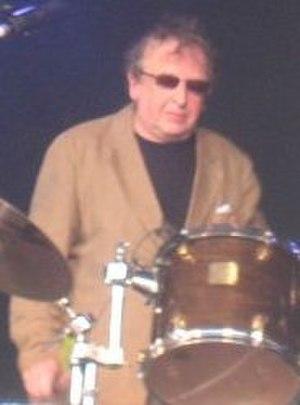
Bruce Mitchell, né le 6 juin 1940 à Didsbury à Manchester en Angleterre, est un batteur de jazz qui joue régulièrement avec Vini Reilly au sein de The Durutti Column.